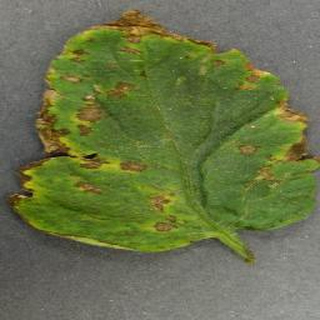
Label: tomato_bacterial_spot